Mischocyttarus mexicanus

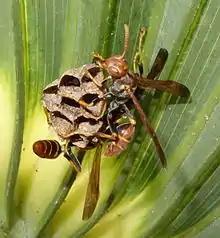
Mischocyttarus.mexicanus on the nest

"M. mexicanus" females in a colony are at various levels of ovary development, and though there is typically one or more queen per colony, a relatively large proportion of females are reproductively viable. Females within a nest have been found to be highly variable, in that after a nest is initiated, one female may become the primary reproductive female, and the others may become subordinates. However, nest switching is frequent, and if a queen is removed, then a nestmate may replace her within the span of a week. The females in any given nest have a surprisingly low level of relatedness. Some reasons why "M. mexicanus" nests would be pleiotropic in spite of this low relatedness include reduced mortality rates of multiple-foundress nests, reduced development times, and larger colony sizes.